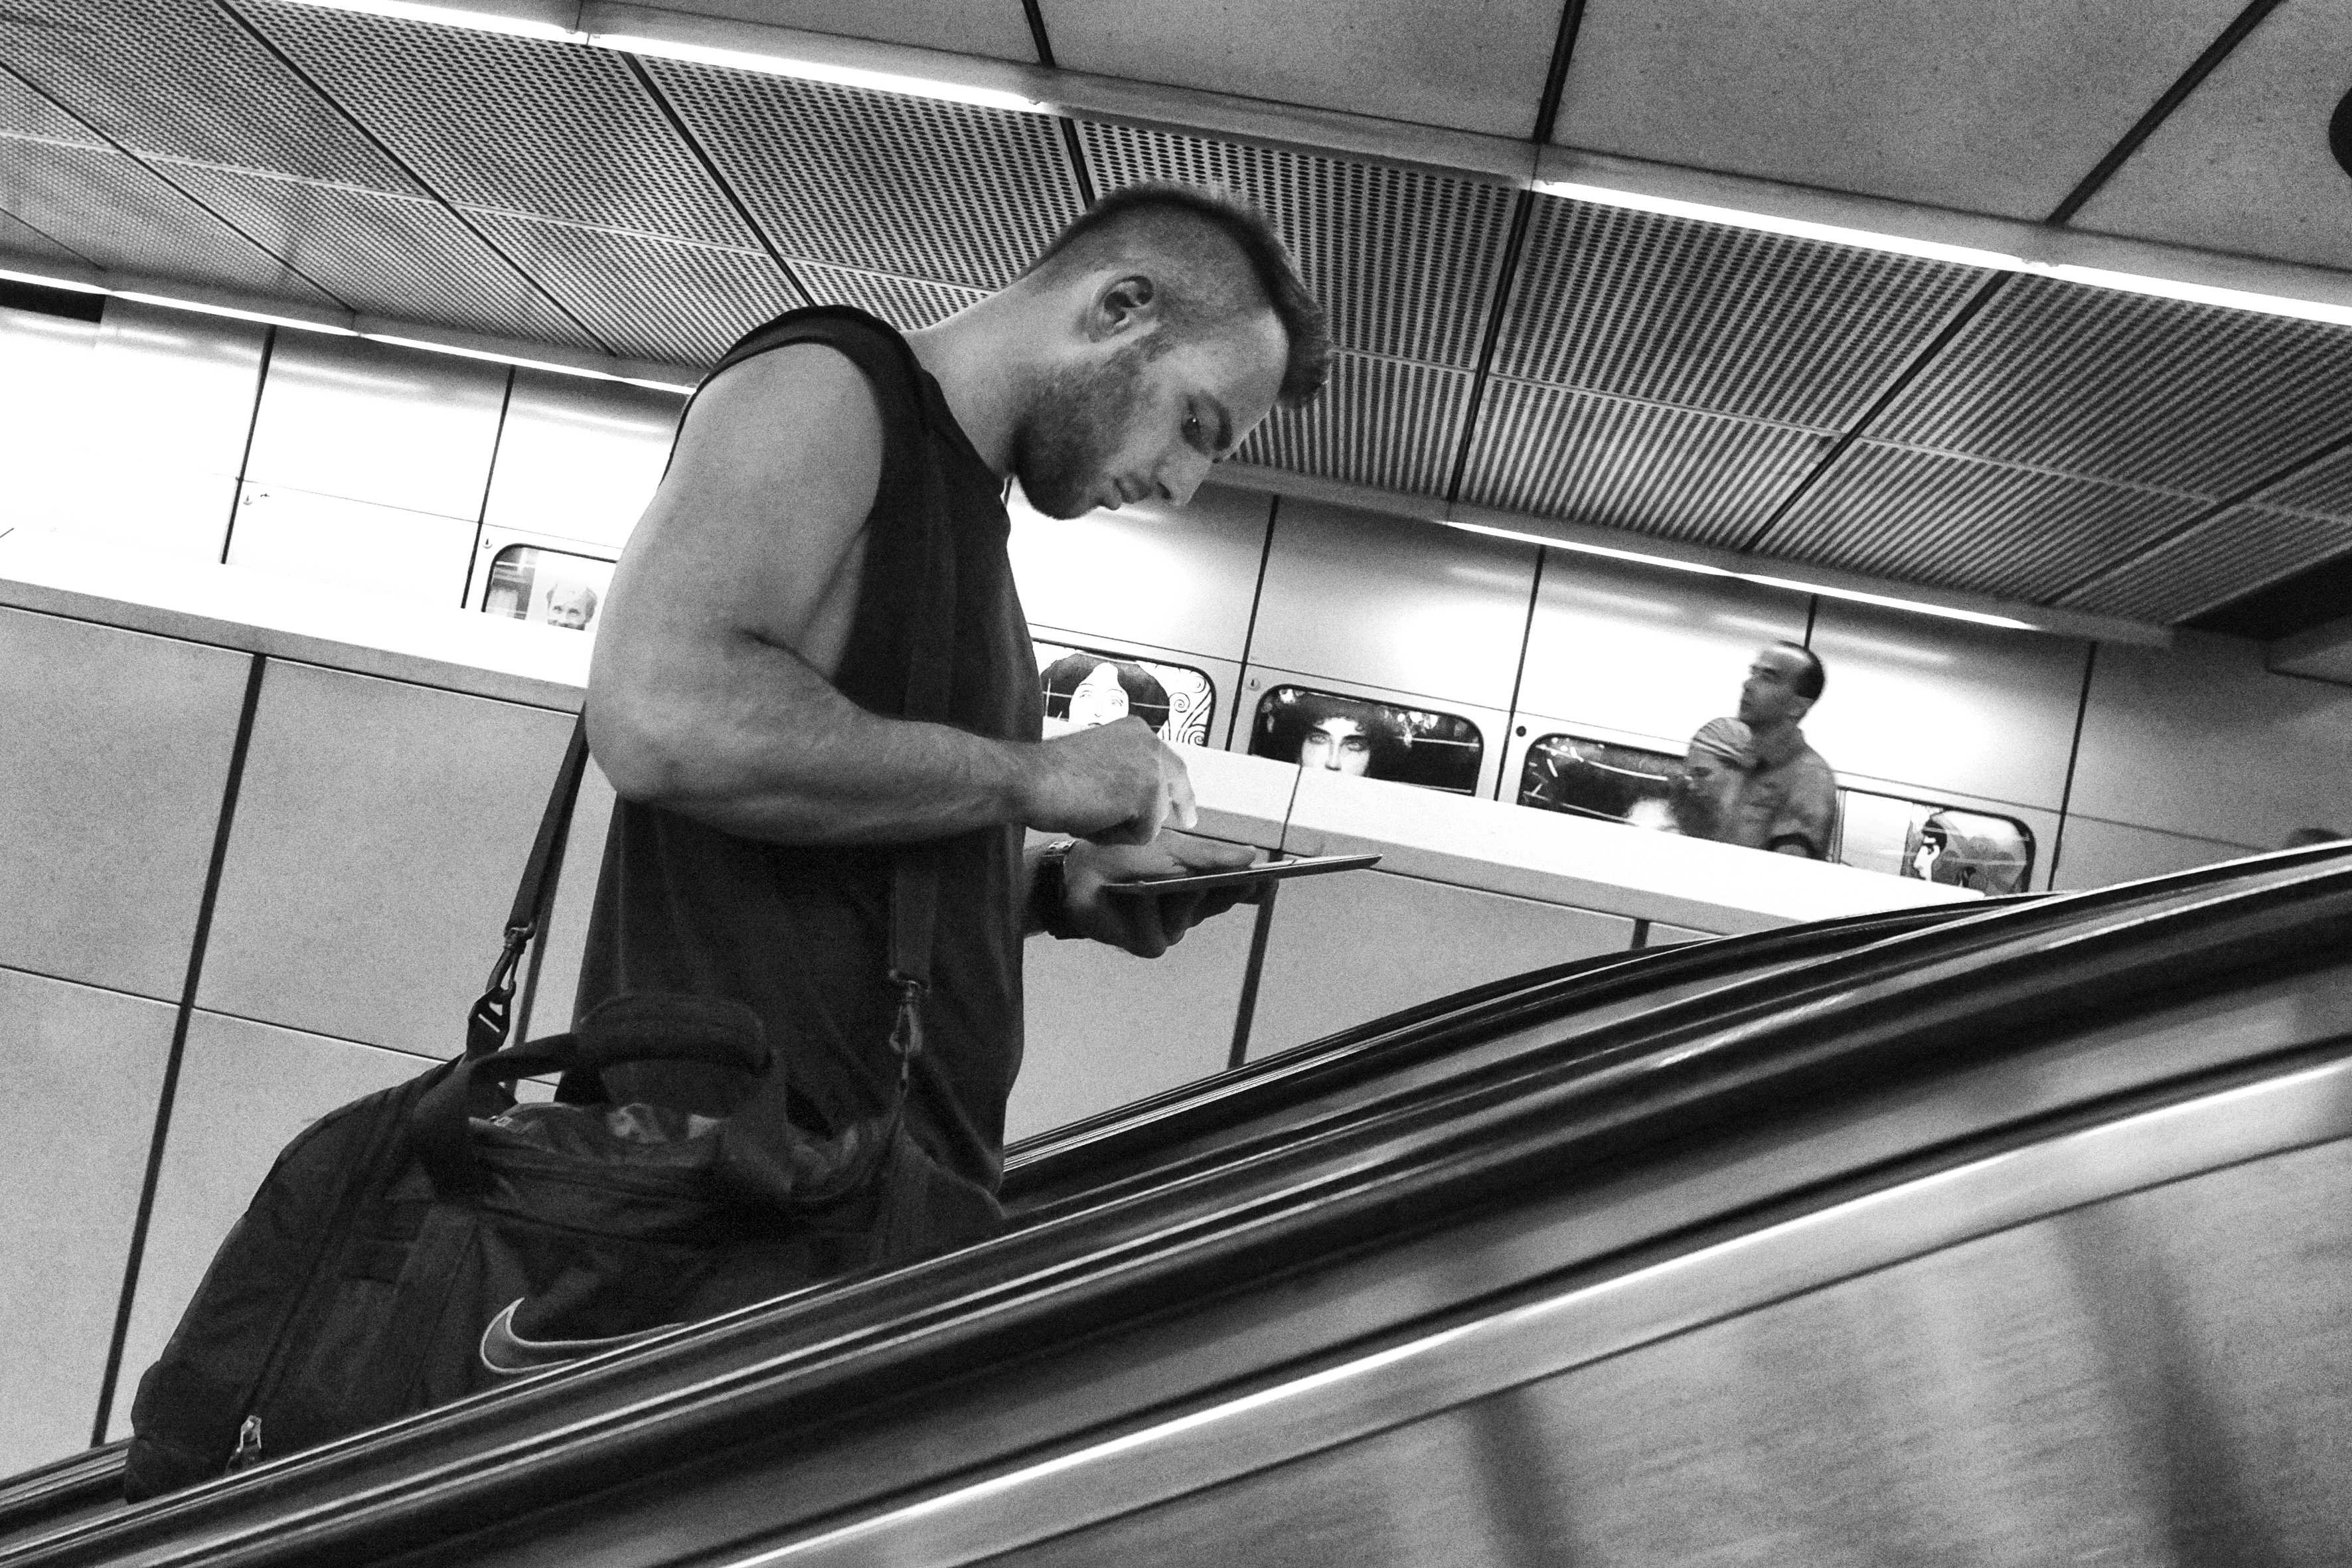
black and white, street, urban, escalator, fujifilm, black, monochrome, bw, blackwhite, vienna, x100, fuji, wien, finepixx100, monochrome photography